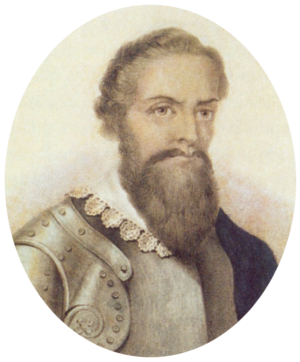
Pedro Álvares Cabral, né à Belmonte en 1467 ou 1468 et mort à Santarém vers 1520 ou 1526, est un navigateur portugais, commandant de flotte, chargé par le roi du Portugal Manuel Iᵉʳ d'aller aux Indes orientales et de poursuivre l'œuvre de Vasco de Gama.